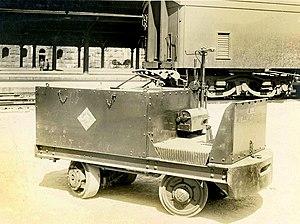
Chariot transporteur électrique “Elwell Parker electric truck”.WW1
Un véhicule électrique est un moyen de déplacement dont la propulsion est assurée exclusivement par un ou plusieurs moteurs électriques. Il peut tirer son énergie de ressources embarquées comme une batterie électrique, ou être connecté à une source extérieure, par exemple via une caténaire. Le moteur peut être embarqué, comme dans le cas de la plupart des véhicules terrestres, ou extérieur comme dans le cas du transport par câble.